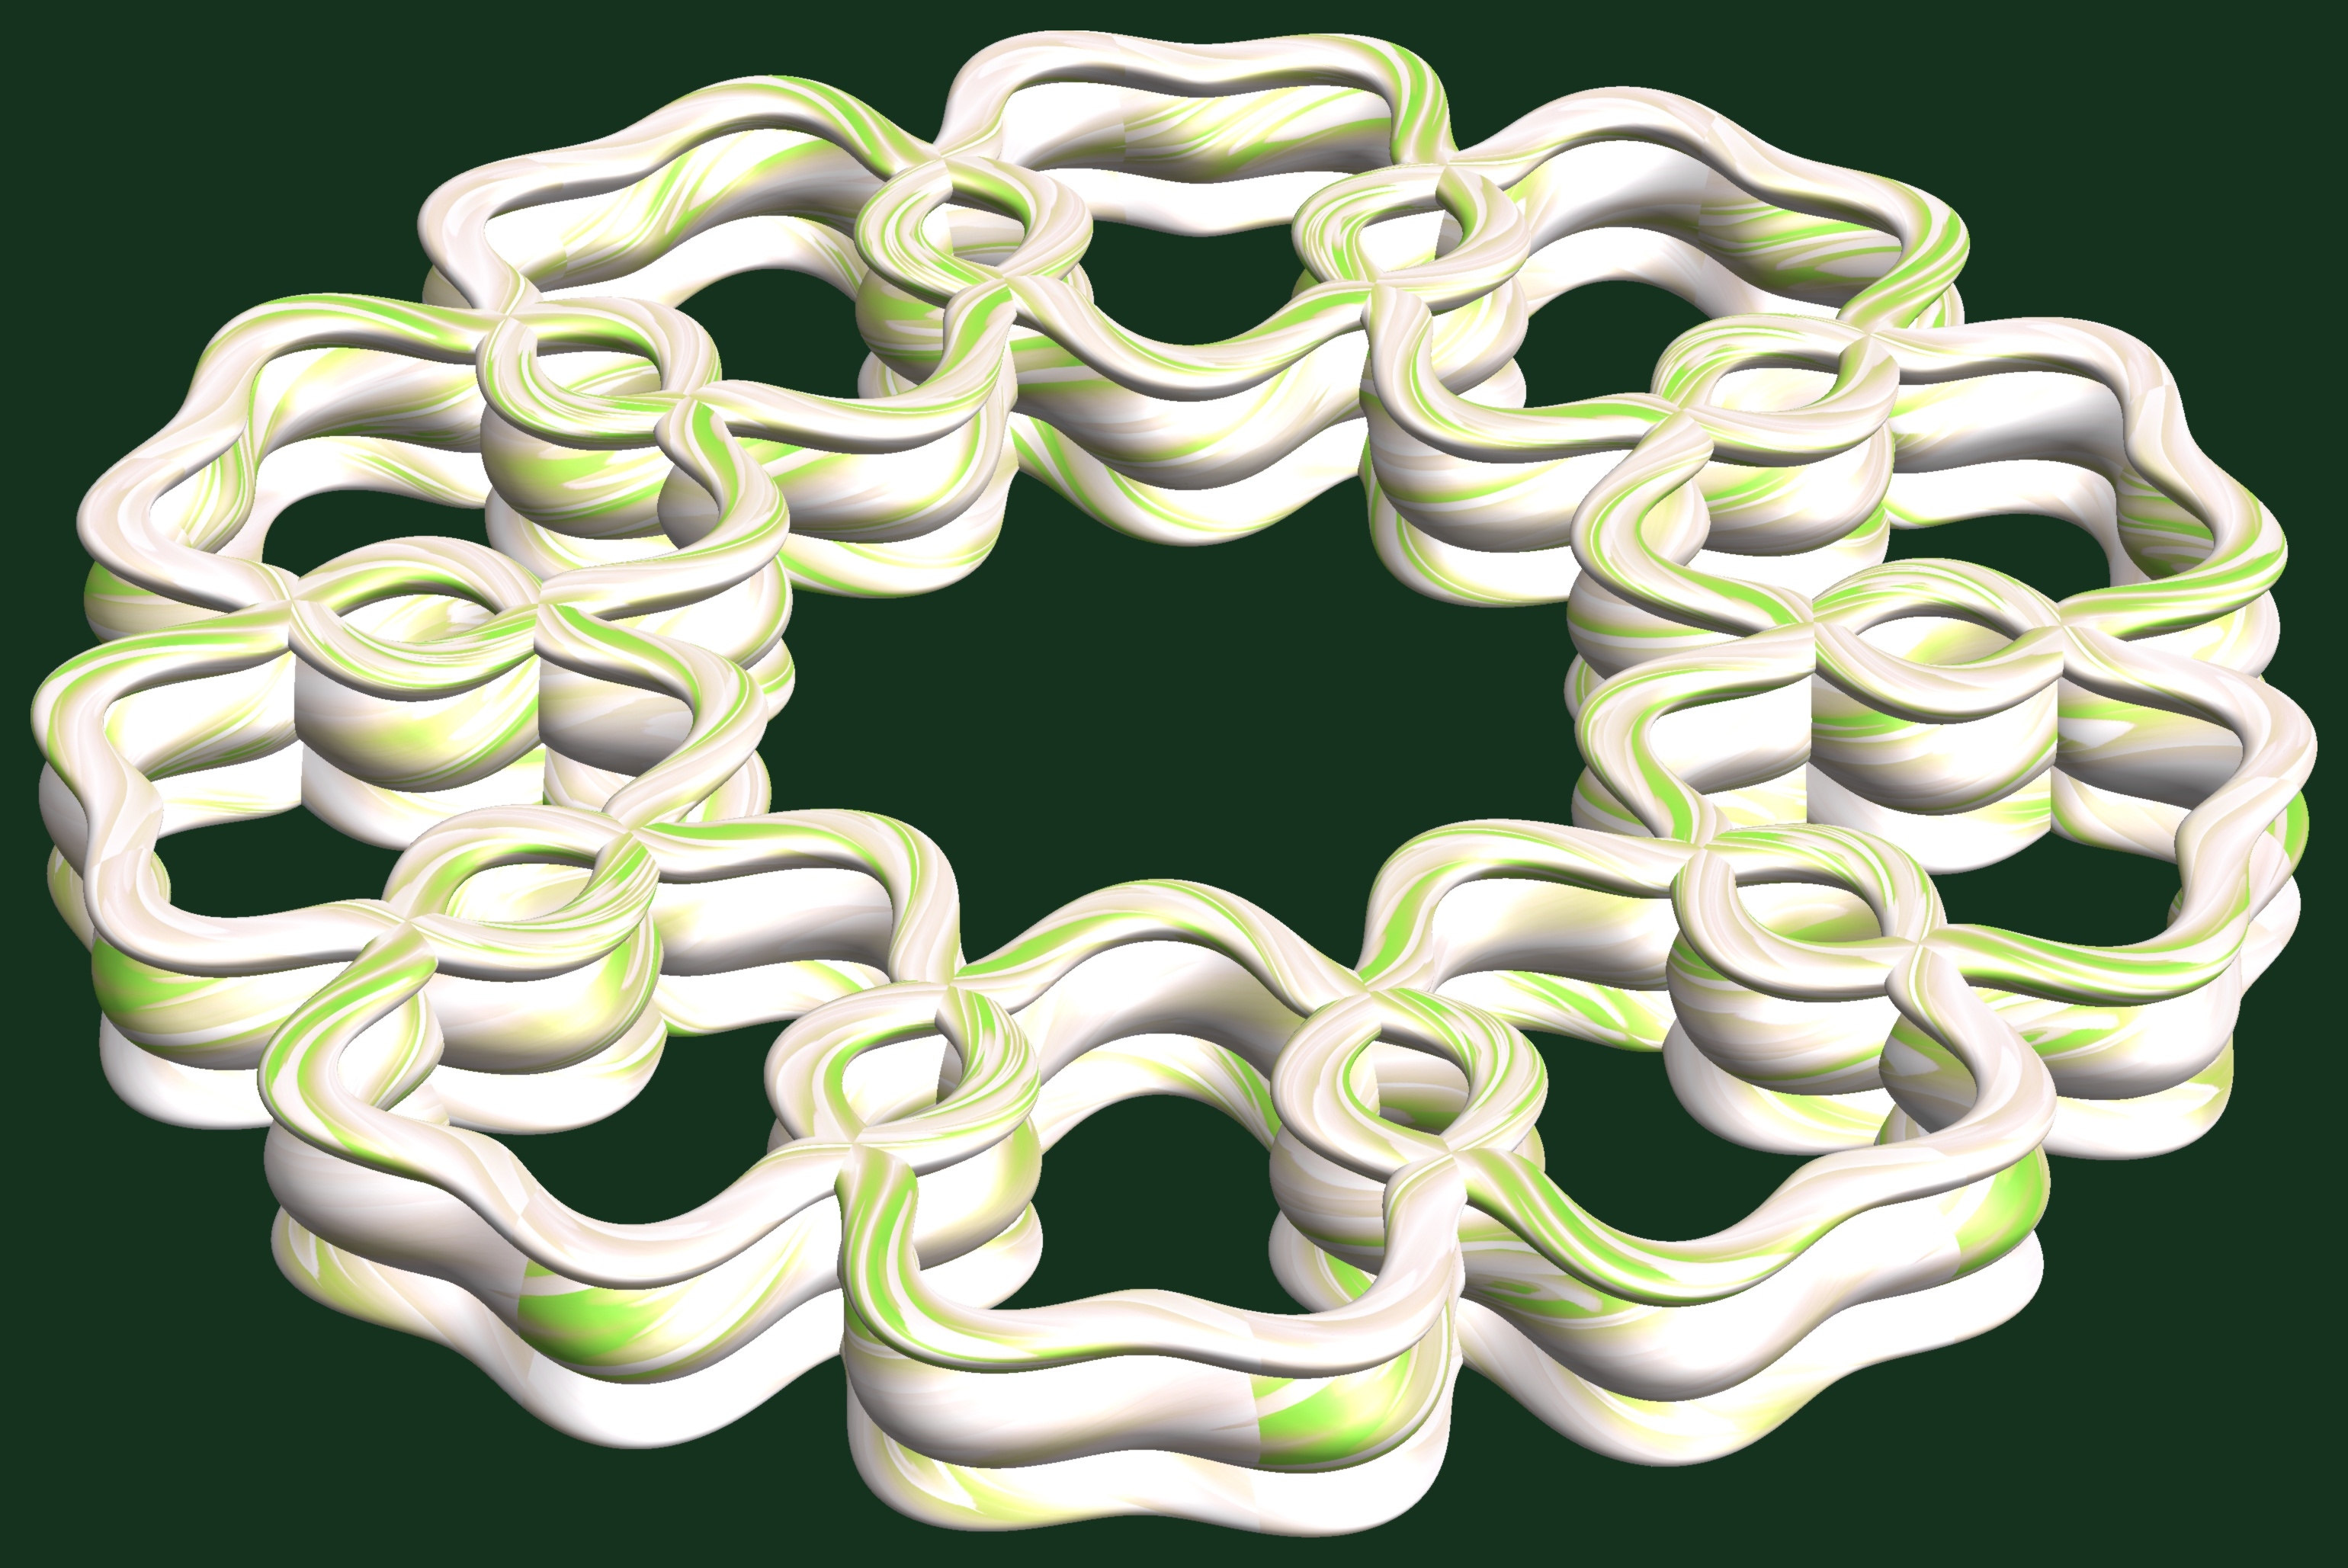
hand, structure, texture, chain, pattern, circle, font, design, symmetry, 3d, graphic, torus, mathematica, cg, parametricplot3d, code, program, algorithm, abstruct, mapping